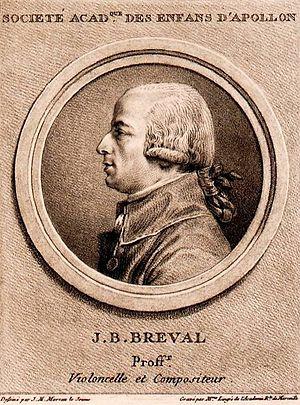
Jean-Baptiste Bréval (1753-1823), professeur de violoncelle et compositeur. Membre de la Société Académique des Enfants d'Apollon
Jean-Baptiste Sébastien Bréval, né à Paris le 6 novembre 1753 et mort à Colligis le 18 mars 1823, est un violoncelliste et compositeur français. Il écrit la plupart de ses œuvres pour le violoncelle, et en a donné à de nombreuses reprises la première interprétation. De son temps, il était considéré comme l'un des meilleurs compositeurs pour musiciens amateurs. Il est aujourd'hui rarement joué, si l'on excepte sa Sonate pour violoncelle op. 40, en do majeur.